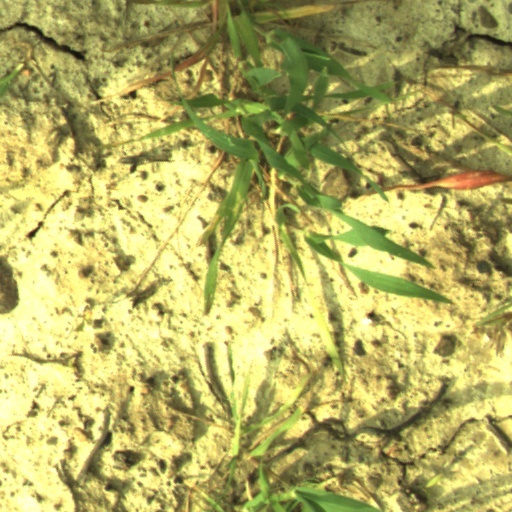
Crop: wheat